Isaac Doolittle

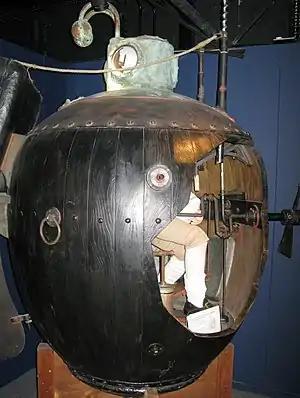
The "Turtle" submarine

Doolittle was a member of the New Haven Committee of Correspondence. When the war started in 1774, Doolittle, with his partners Jeremiah Atwater and Elijah Thompson, erected a gun powder mill in the nearby village of Westville, three miles north-west of New Haven, which turned out large quantities of gunpowder during the war to supply the patriot army and militias. He was also a paymaster for the militia.